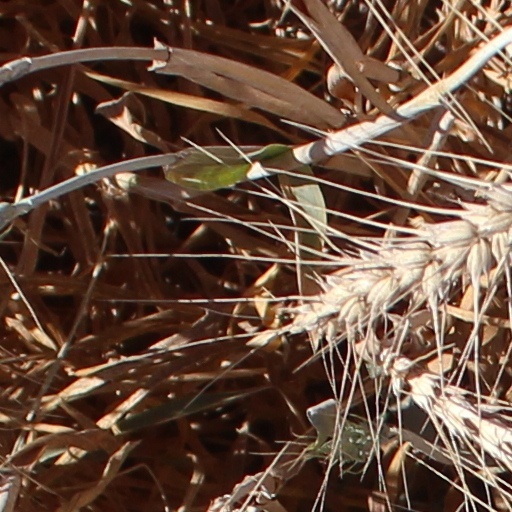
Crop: wheat